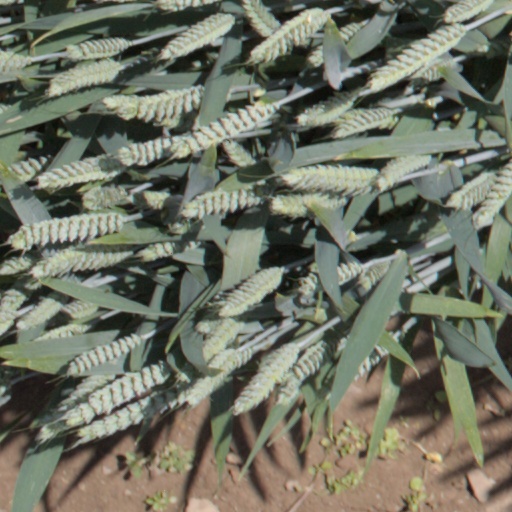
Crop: wheat